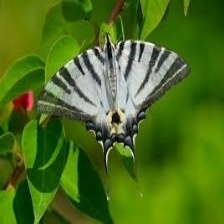
Species: SCARCE SWALLOW